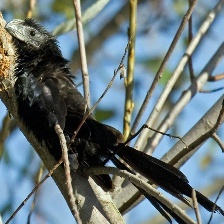
Species: GROVED BILLED ANI
Scientific name: CROTOPHAGA SULCIROSTRIS